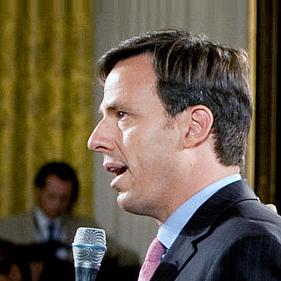
Age: 39